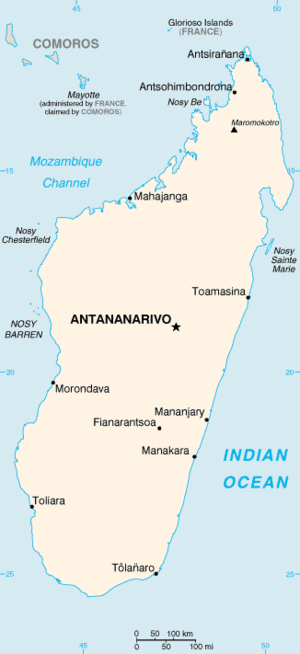
Fianarantsoa
Fianarantsoas beliggenhed i Madagaskar
Fianarantsoa er en by i den sydlige del af Madagaskar, med et indbyggertal på cirka 144.000. Byen er hovedstad i en provins af samme navn.